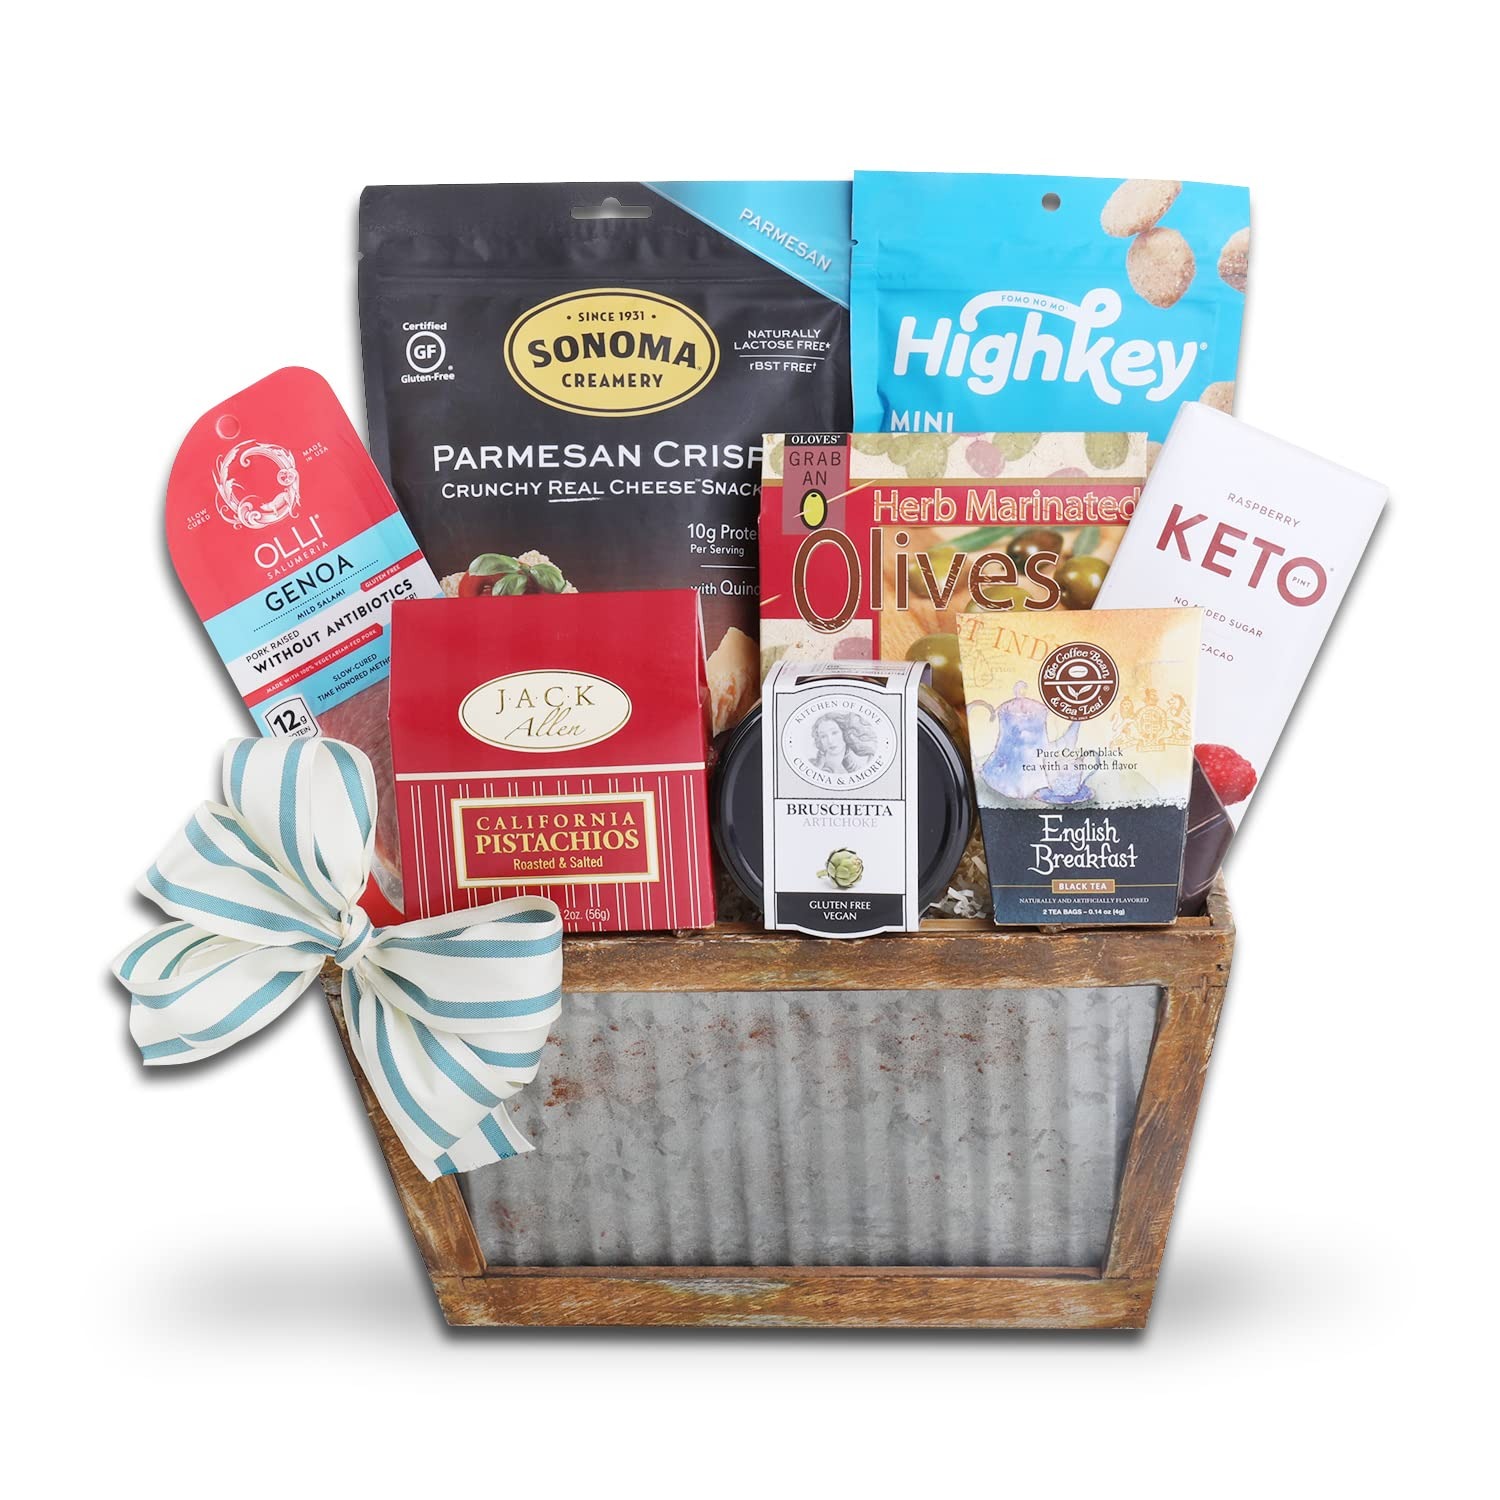
Item Name: Keto Gift Basket
Product Description: There's no need to break the diet this holiday season! Keto lovers will swoon over this thoughtfully designed gift! This Keto Friendly gift is packed with deliciously flavored items including Brie Cheese, Salame, Pistachios and more!
Value: 1.0
Unit: Count

Price: 109.99